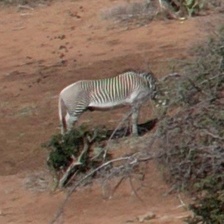
Pose orientation: right